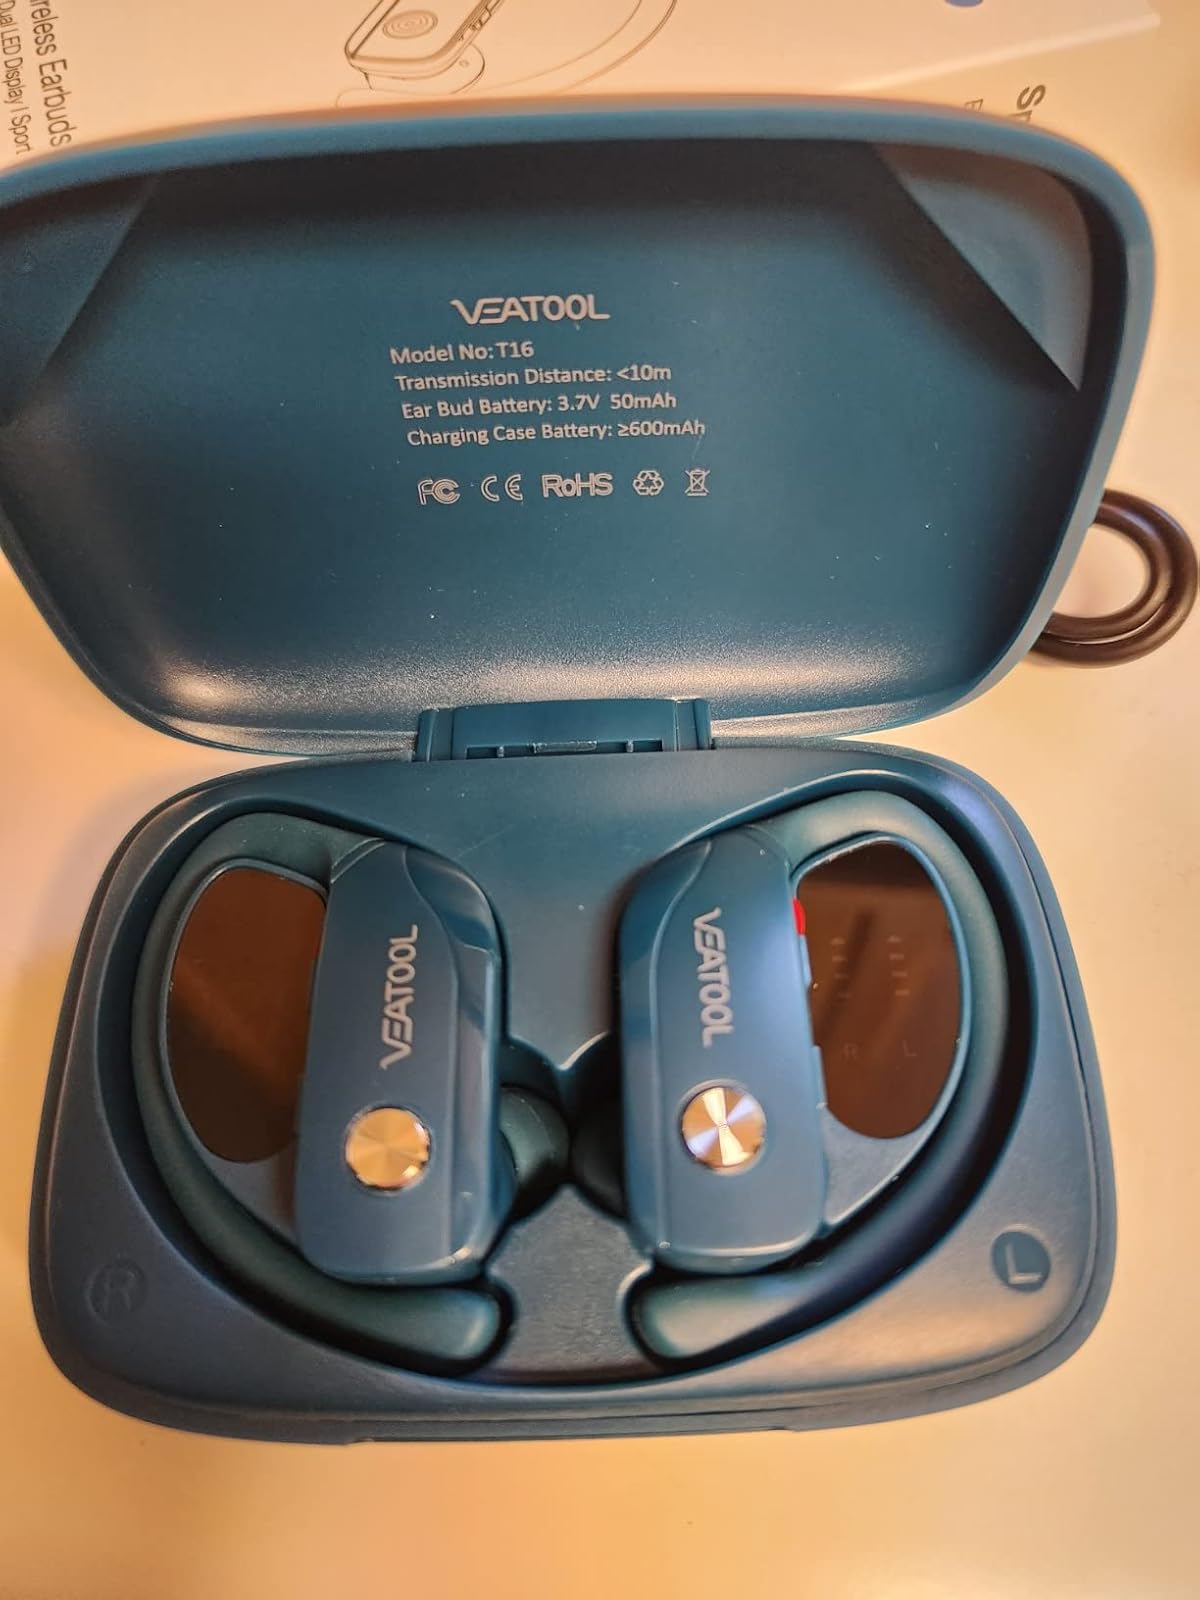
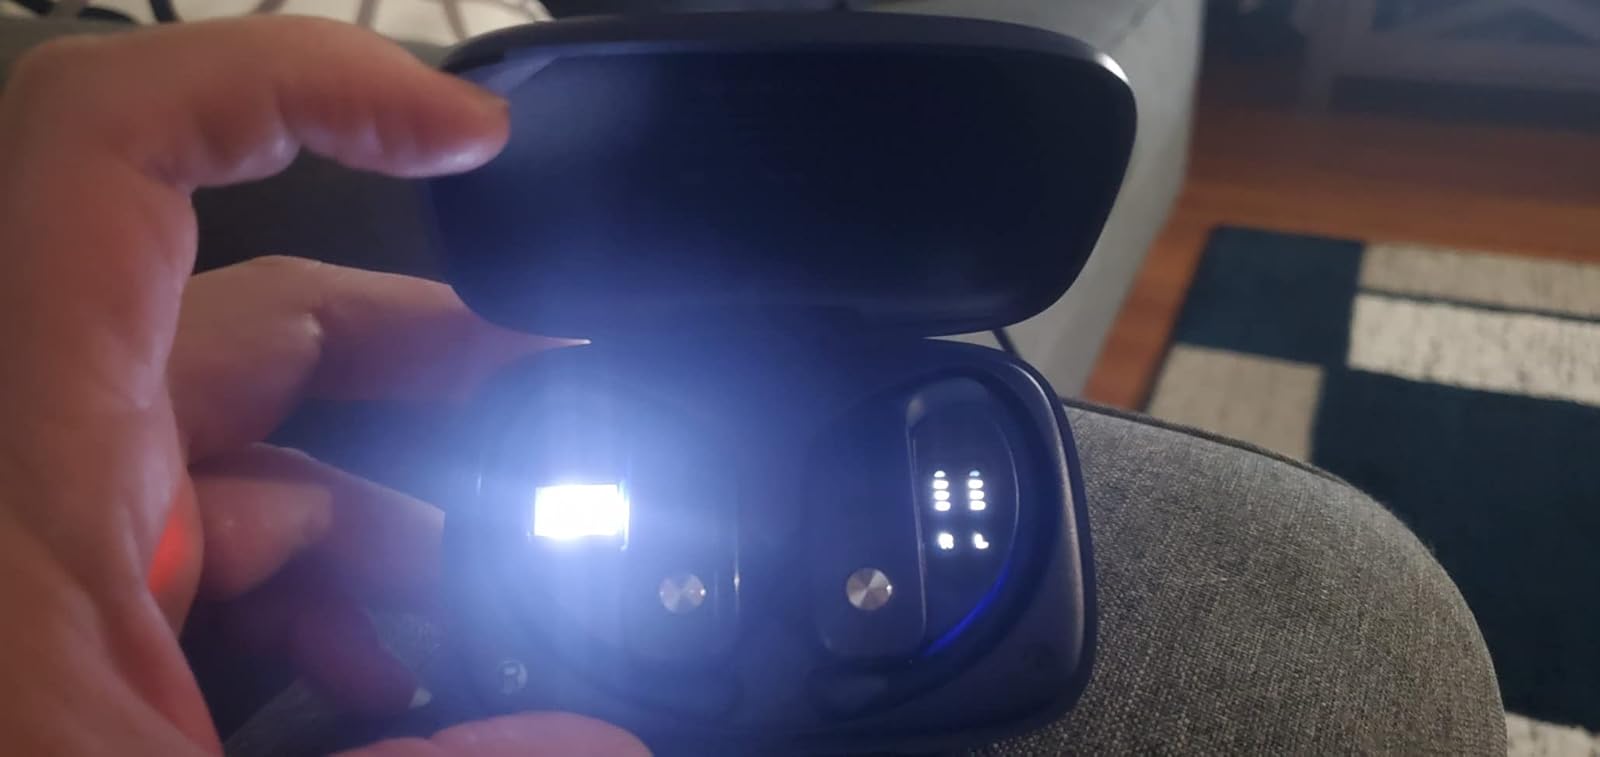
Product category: earbuds
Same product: no